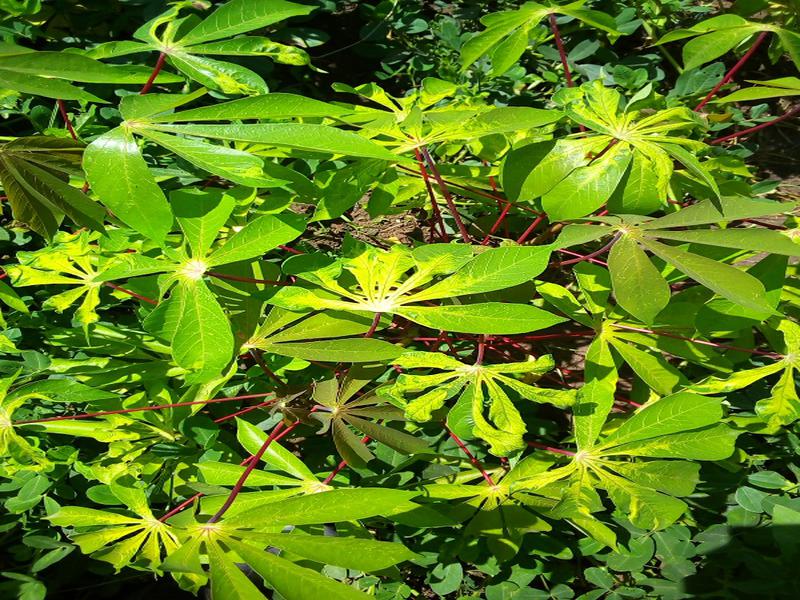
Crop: cassava
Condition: mosaic_disease